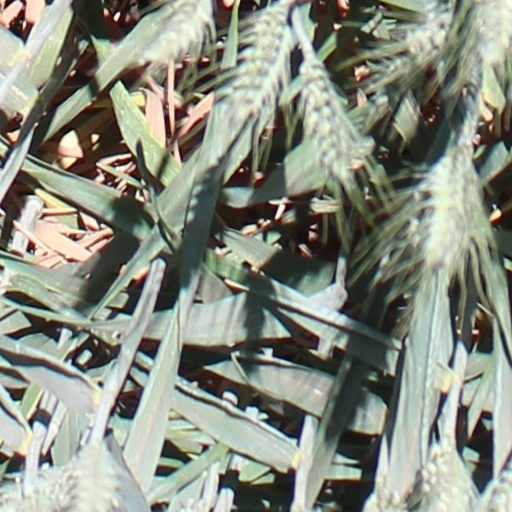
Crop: wheat